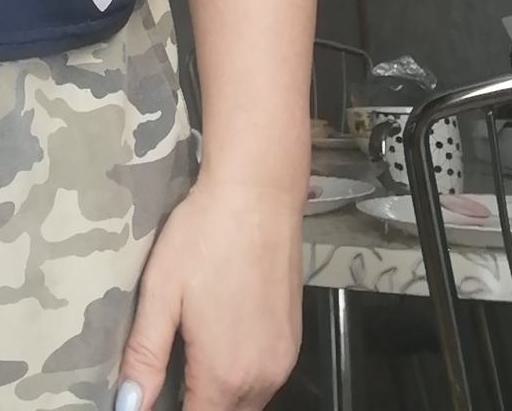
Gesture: no_gesture